Helophilus hybridus

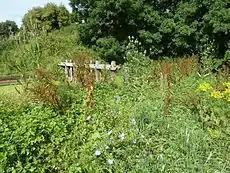
Habitat.Ireland

Wing length 8·5-11·25 mm. Femorae 3 top 1/4 or less yellow. Tibiae 3 pale on basal 1/4 or less. Males tergite 2 large yellow spotsreach the hind margin over their full width. The larva is illustrated by Hartley (1961). See references for determination